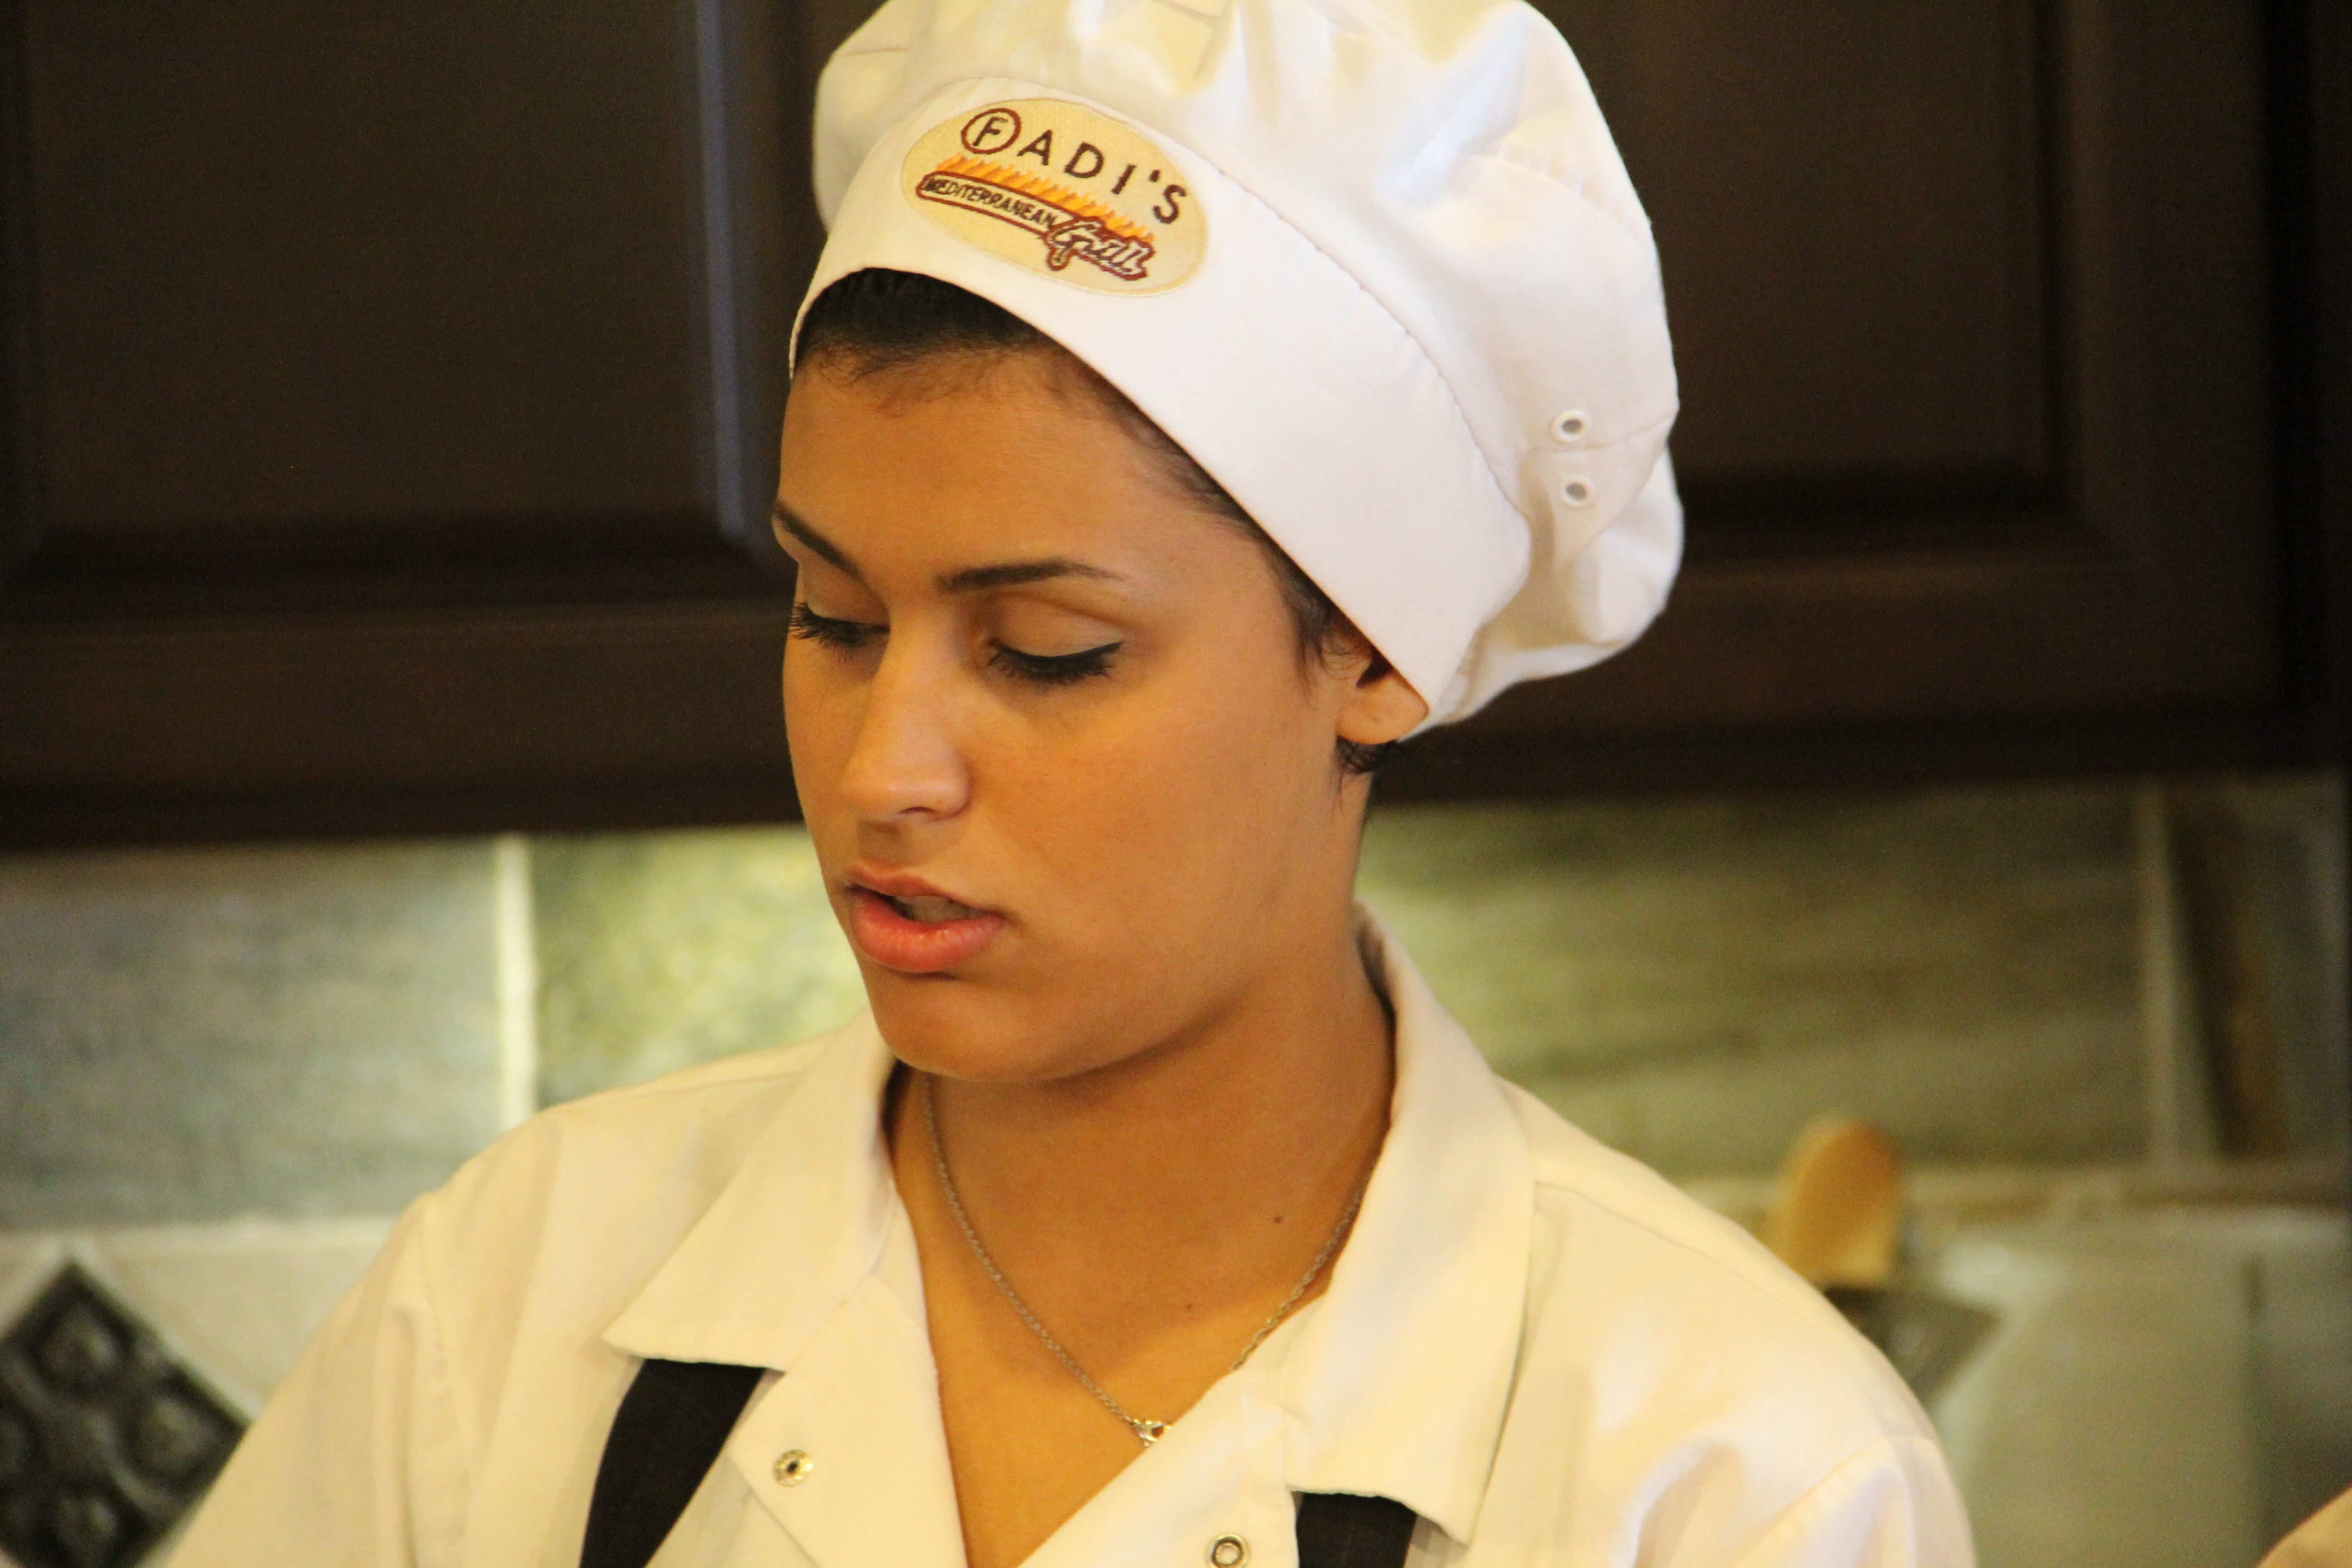
person, restaurant, portrait, food, cooking, kitchen, professional, profession, clothing, cuisine, cookery, chef, cook, face, glasses, cap, dinner, head, skin, restaurant kitchen